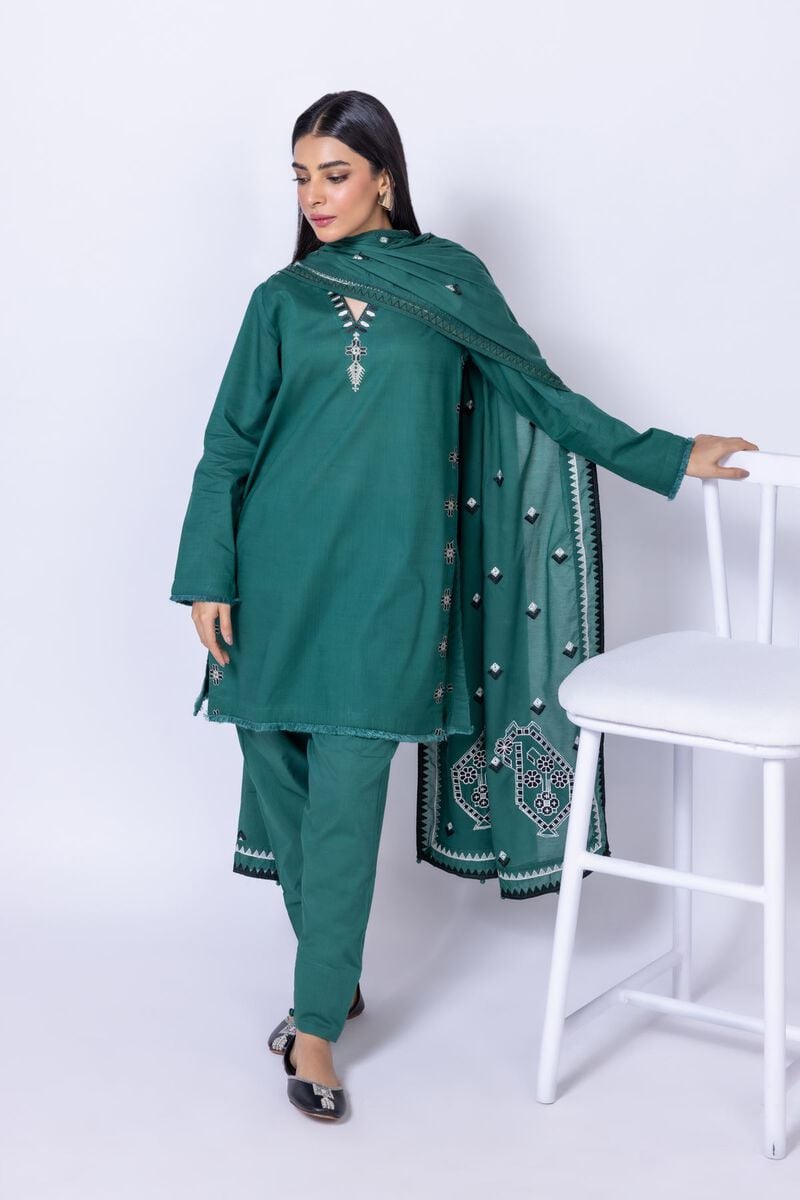
emerald embroidered chiffon tunic